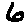
Label: 6